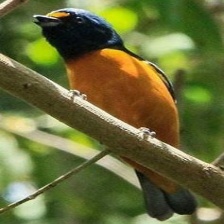
Species: ANTILLEAN EUPHONIA
Scientific name: EUPHONIA MUSICA